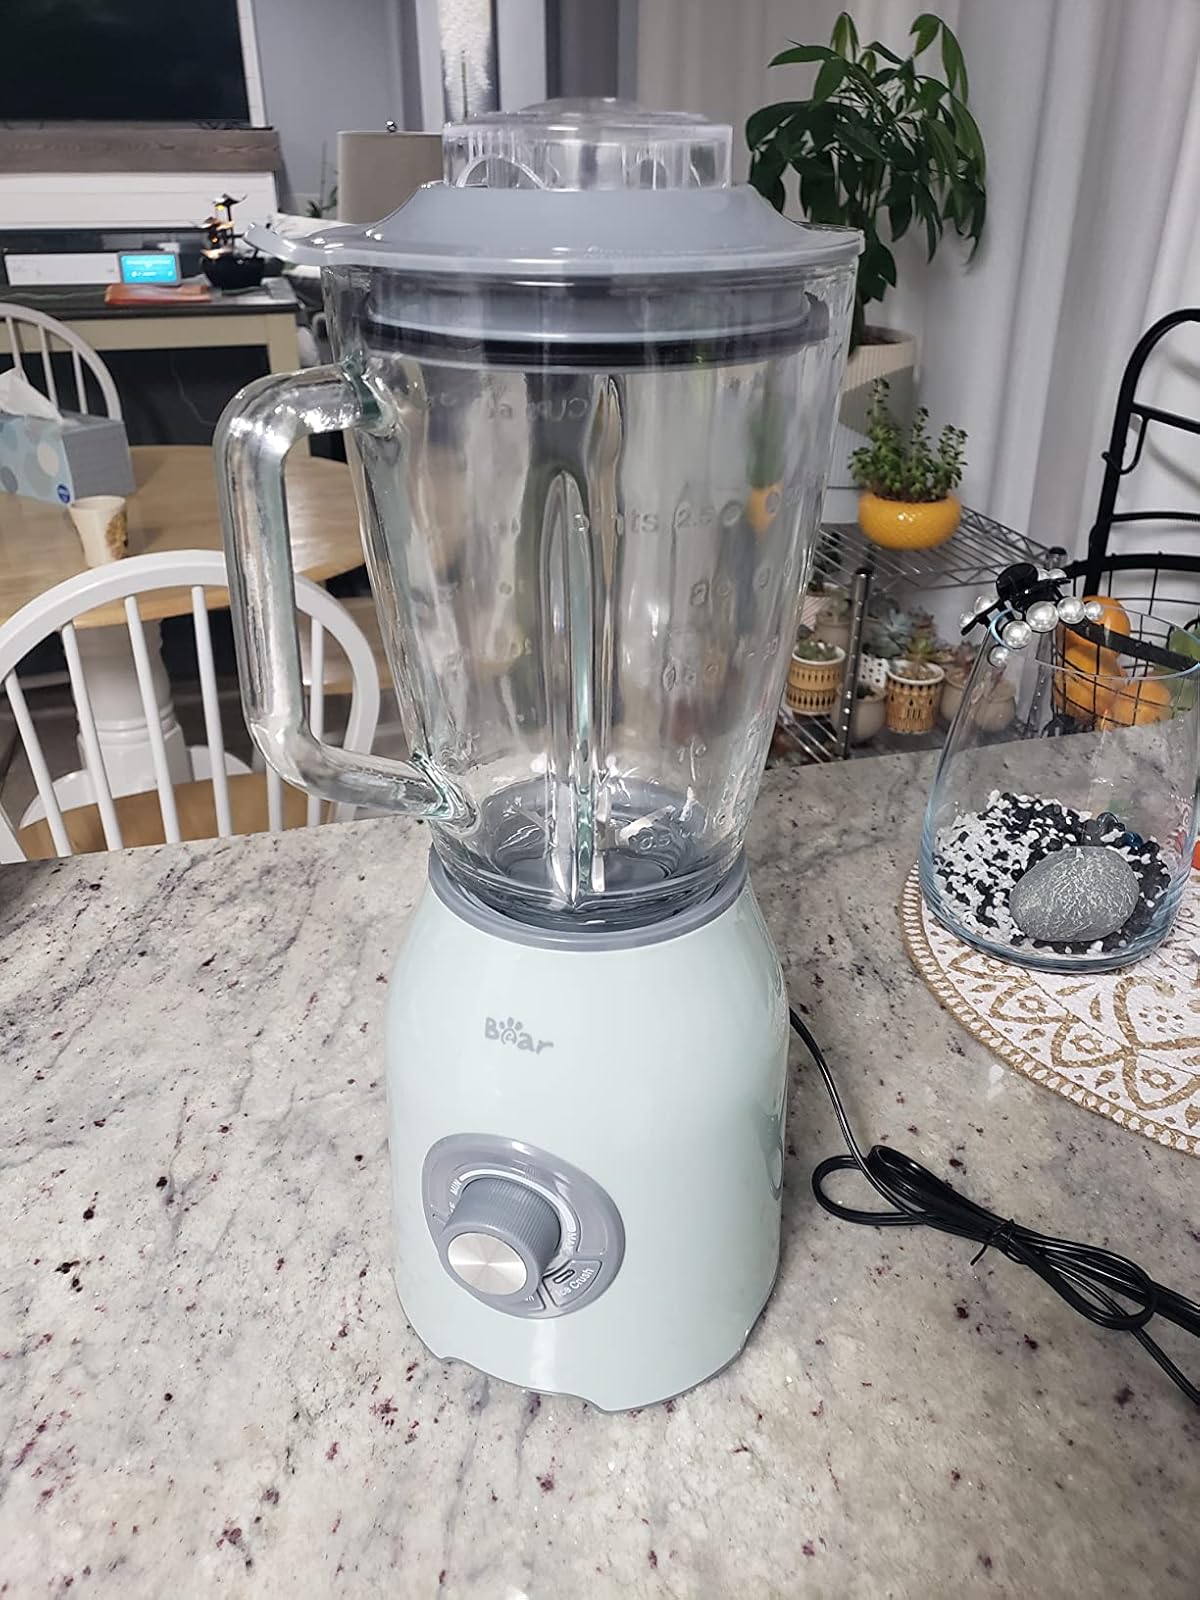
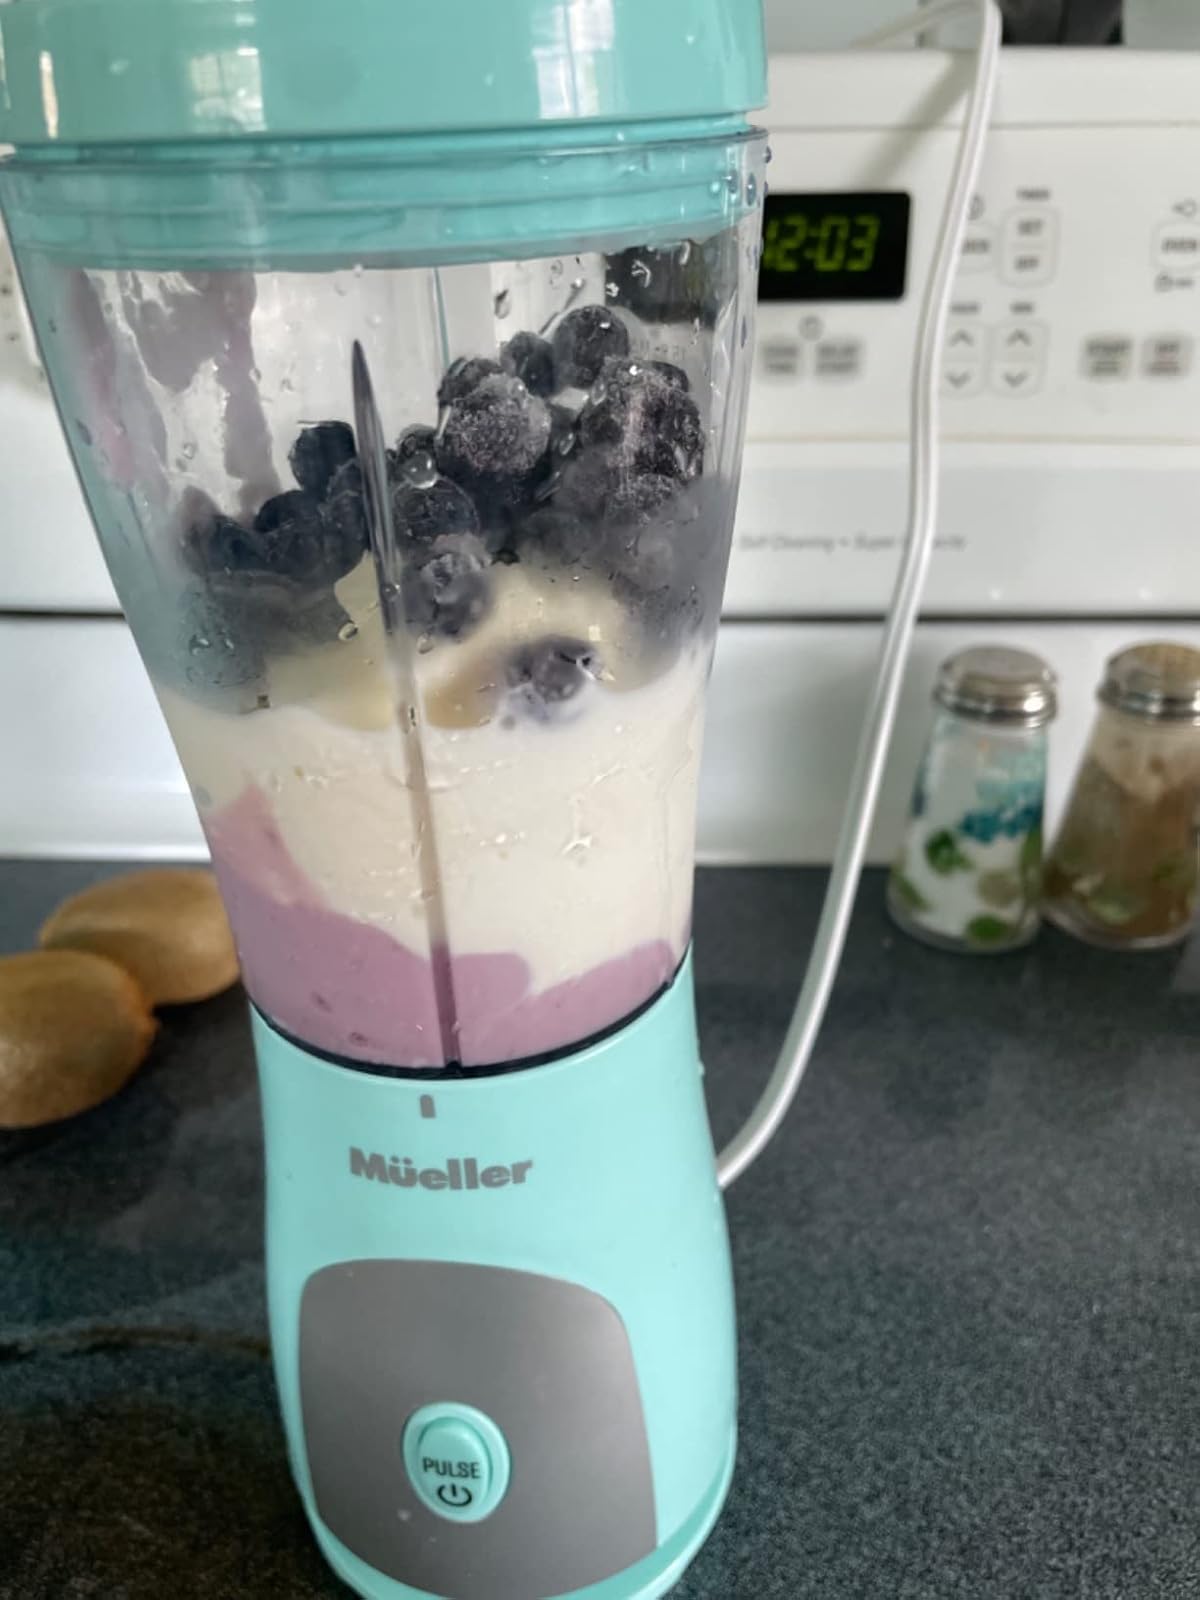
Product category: items_blender
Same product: no